Describe the emotion expressed in this image:  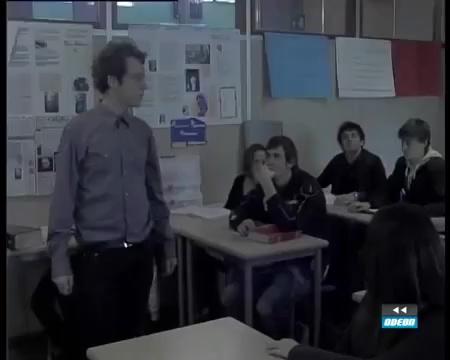
This person displays Pain, valence and arousal with low intensity.